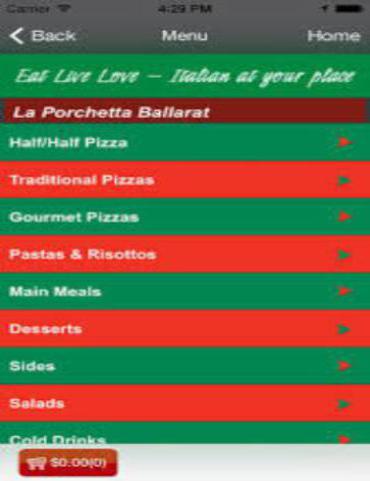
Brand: la porchetta
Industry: Food